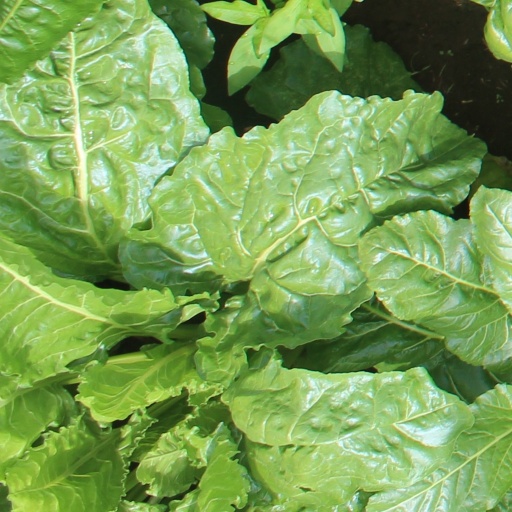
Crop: sugar beet